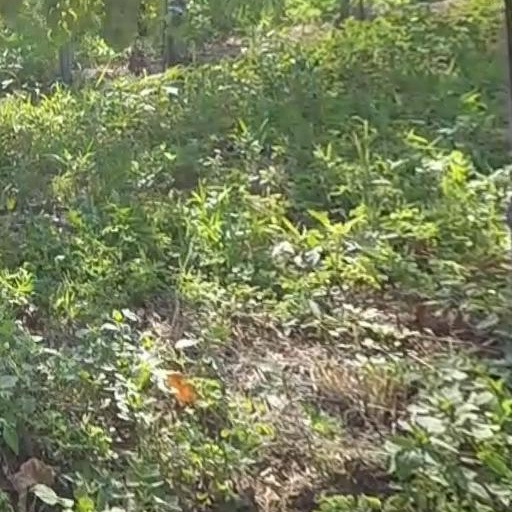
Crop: grape